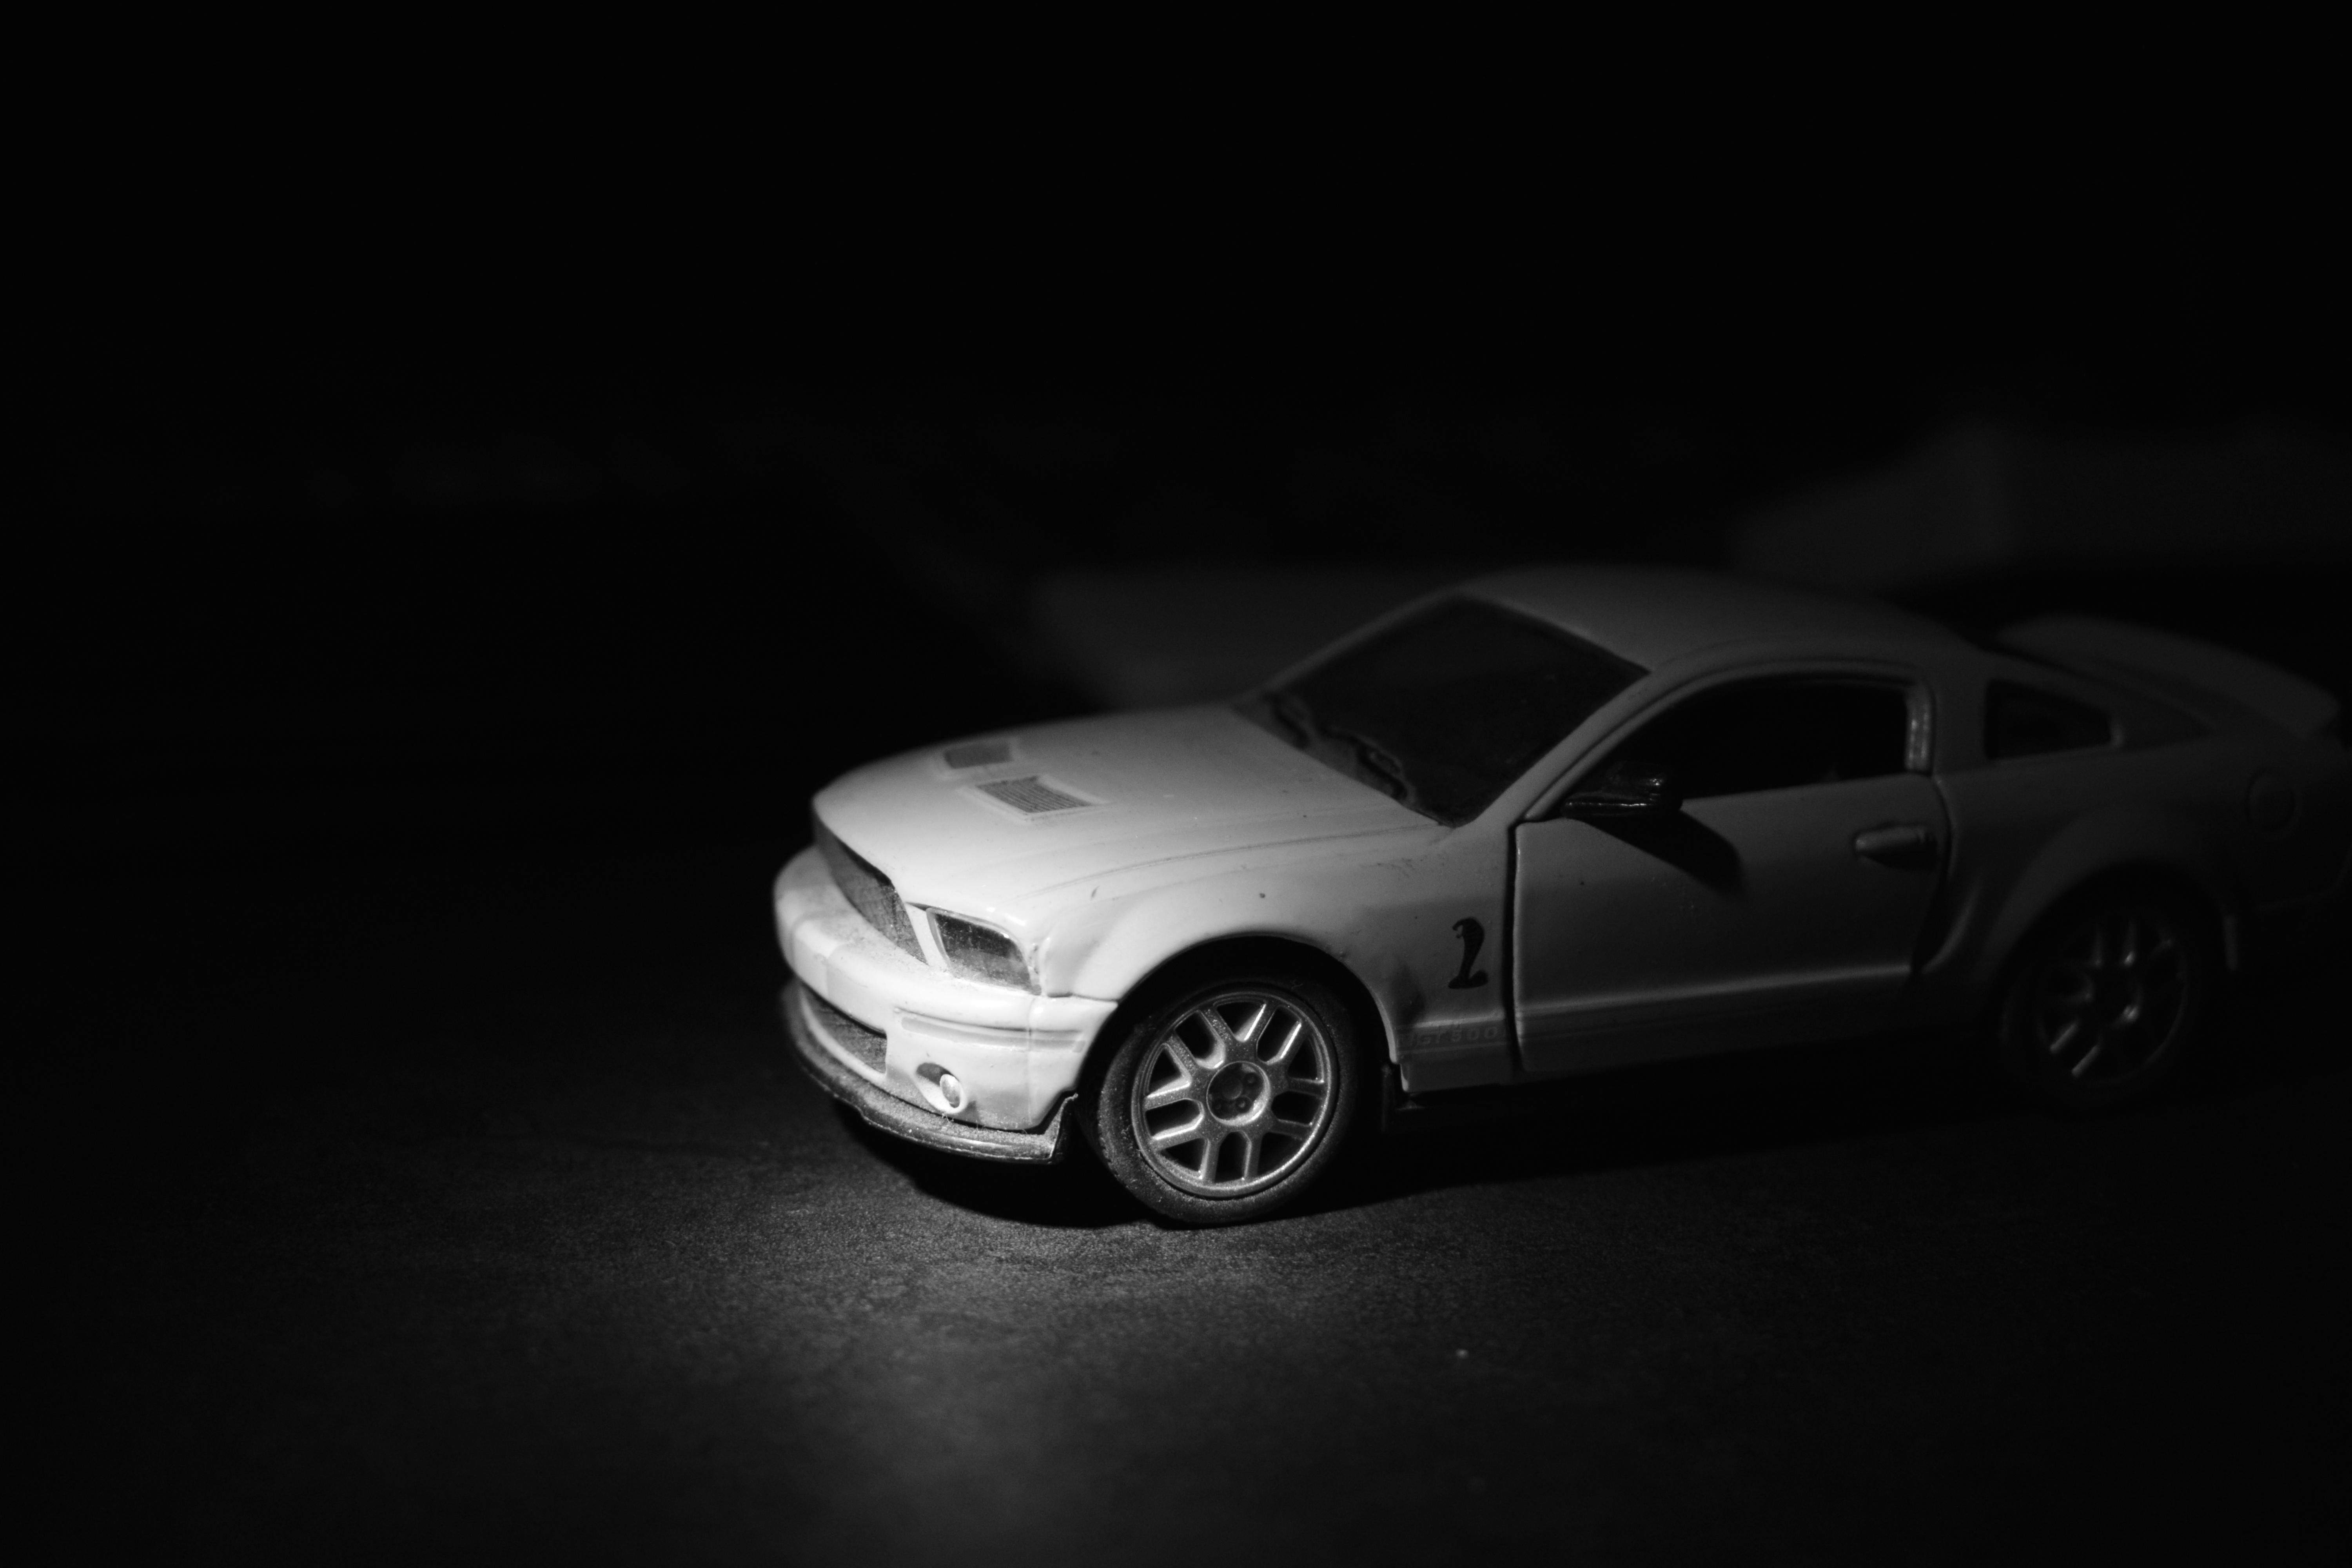
low key, Mustang Toy, car, black, automotive design, vehicle, mode of transport, black and white, photography, motor vehicle, performance car, computer wallpaper, muscle car, model car, rim, darkness, monochrome photography, wheel, sports car, monochrome, automotive exterior, automotive wheel system, coupe, supercar, night, city car